Castel Merle

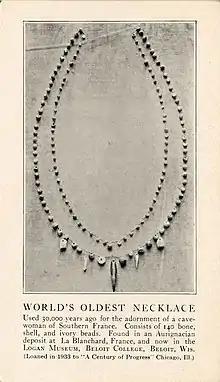
Reconstruction of a necklace found at Castel Merle, in the Blanchard shelter

Castel Merle was one of the most densely populated Paleolithic areas found so far, populated first by the Neanderthalers and then by direct ancestors of modern man. Many of the shelters contained decorated rocks (paintings and engravings.